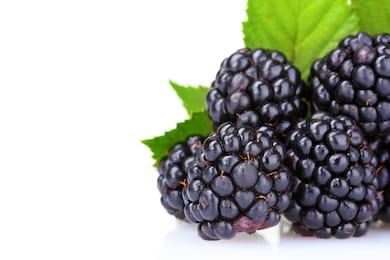
Label: others